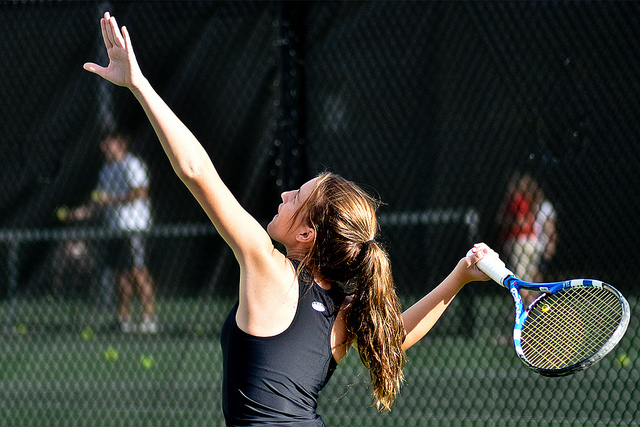
một người phụ nữ đang giơ vợt tennis ra sau để đánh bóng